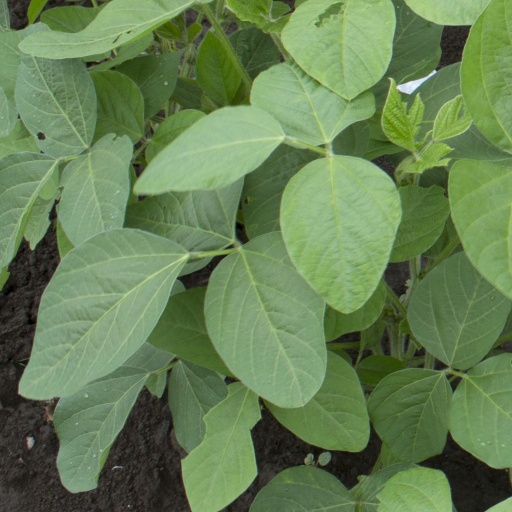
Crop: soybean